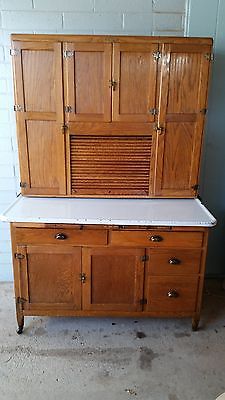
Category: cabinet